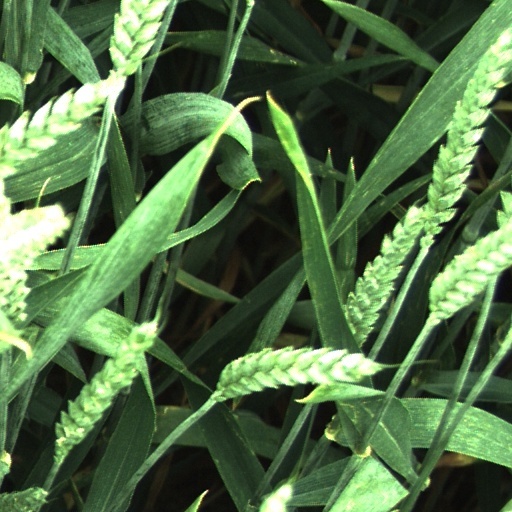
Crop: wheat